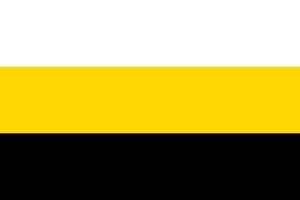
La Nouvelle-Russie, aussi nommée Union des républiques populaires, est un projet de république confédérale qui devait réunir les deux États sécessionnistes de la République populaire de Donetsk et de la République populaire de Lougansk et couvrir de ce fait le territoire du Donbass.